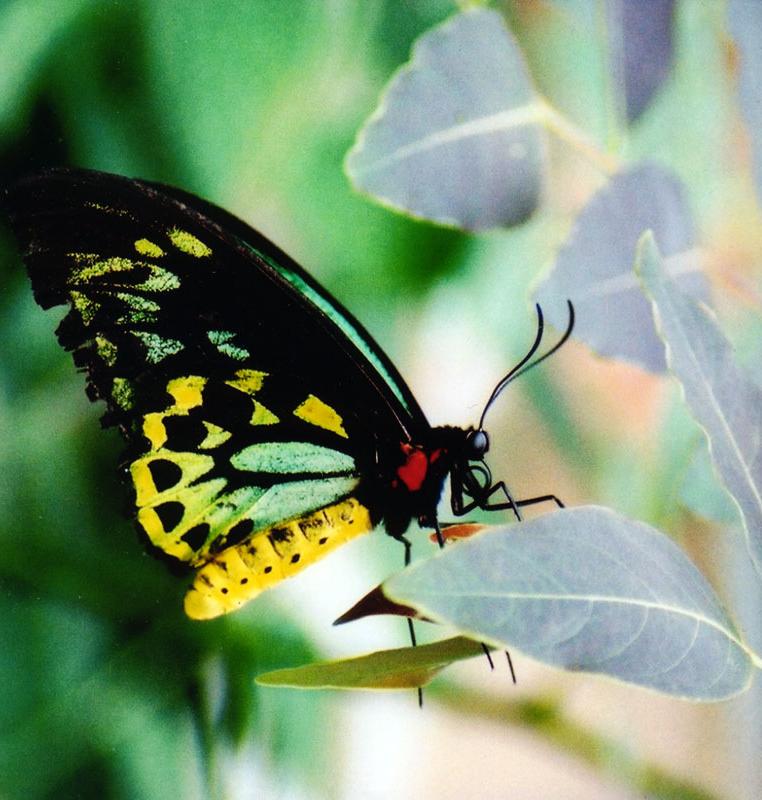
Label: not_food